Joe MacBeth

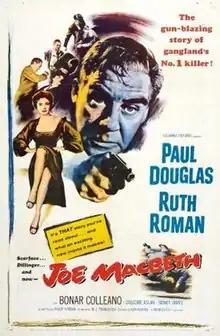
Theatrical release poster

Joe MacBeth is a 1955 British–American crime drama, directed by Ken Hughes and starring Paul Douglas, Ruth Roman and Bonar Colleano. It is a modern retelling of Shakespeare's "Macbeth", set in a 1930s American criminal underworld. The film's plot closely follows that of Shakespeare's original play. It has been called "the first really stand out movie" of Hughes' career.